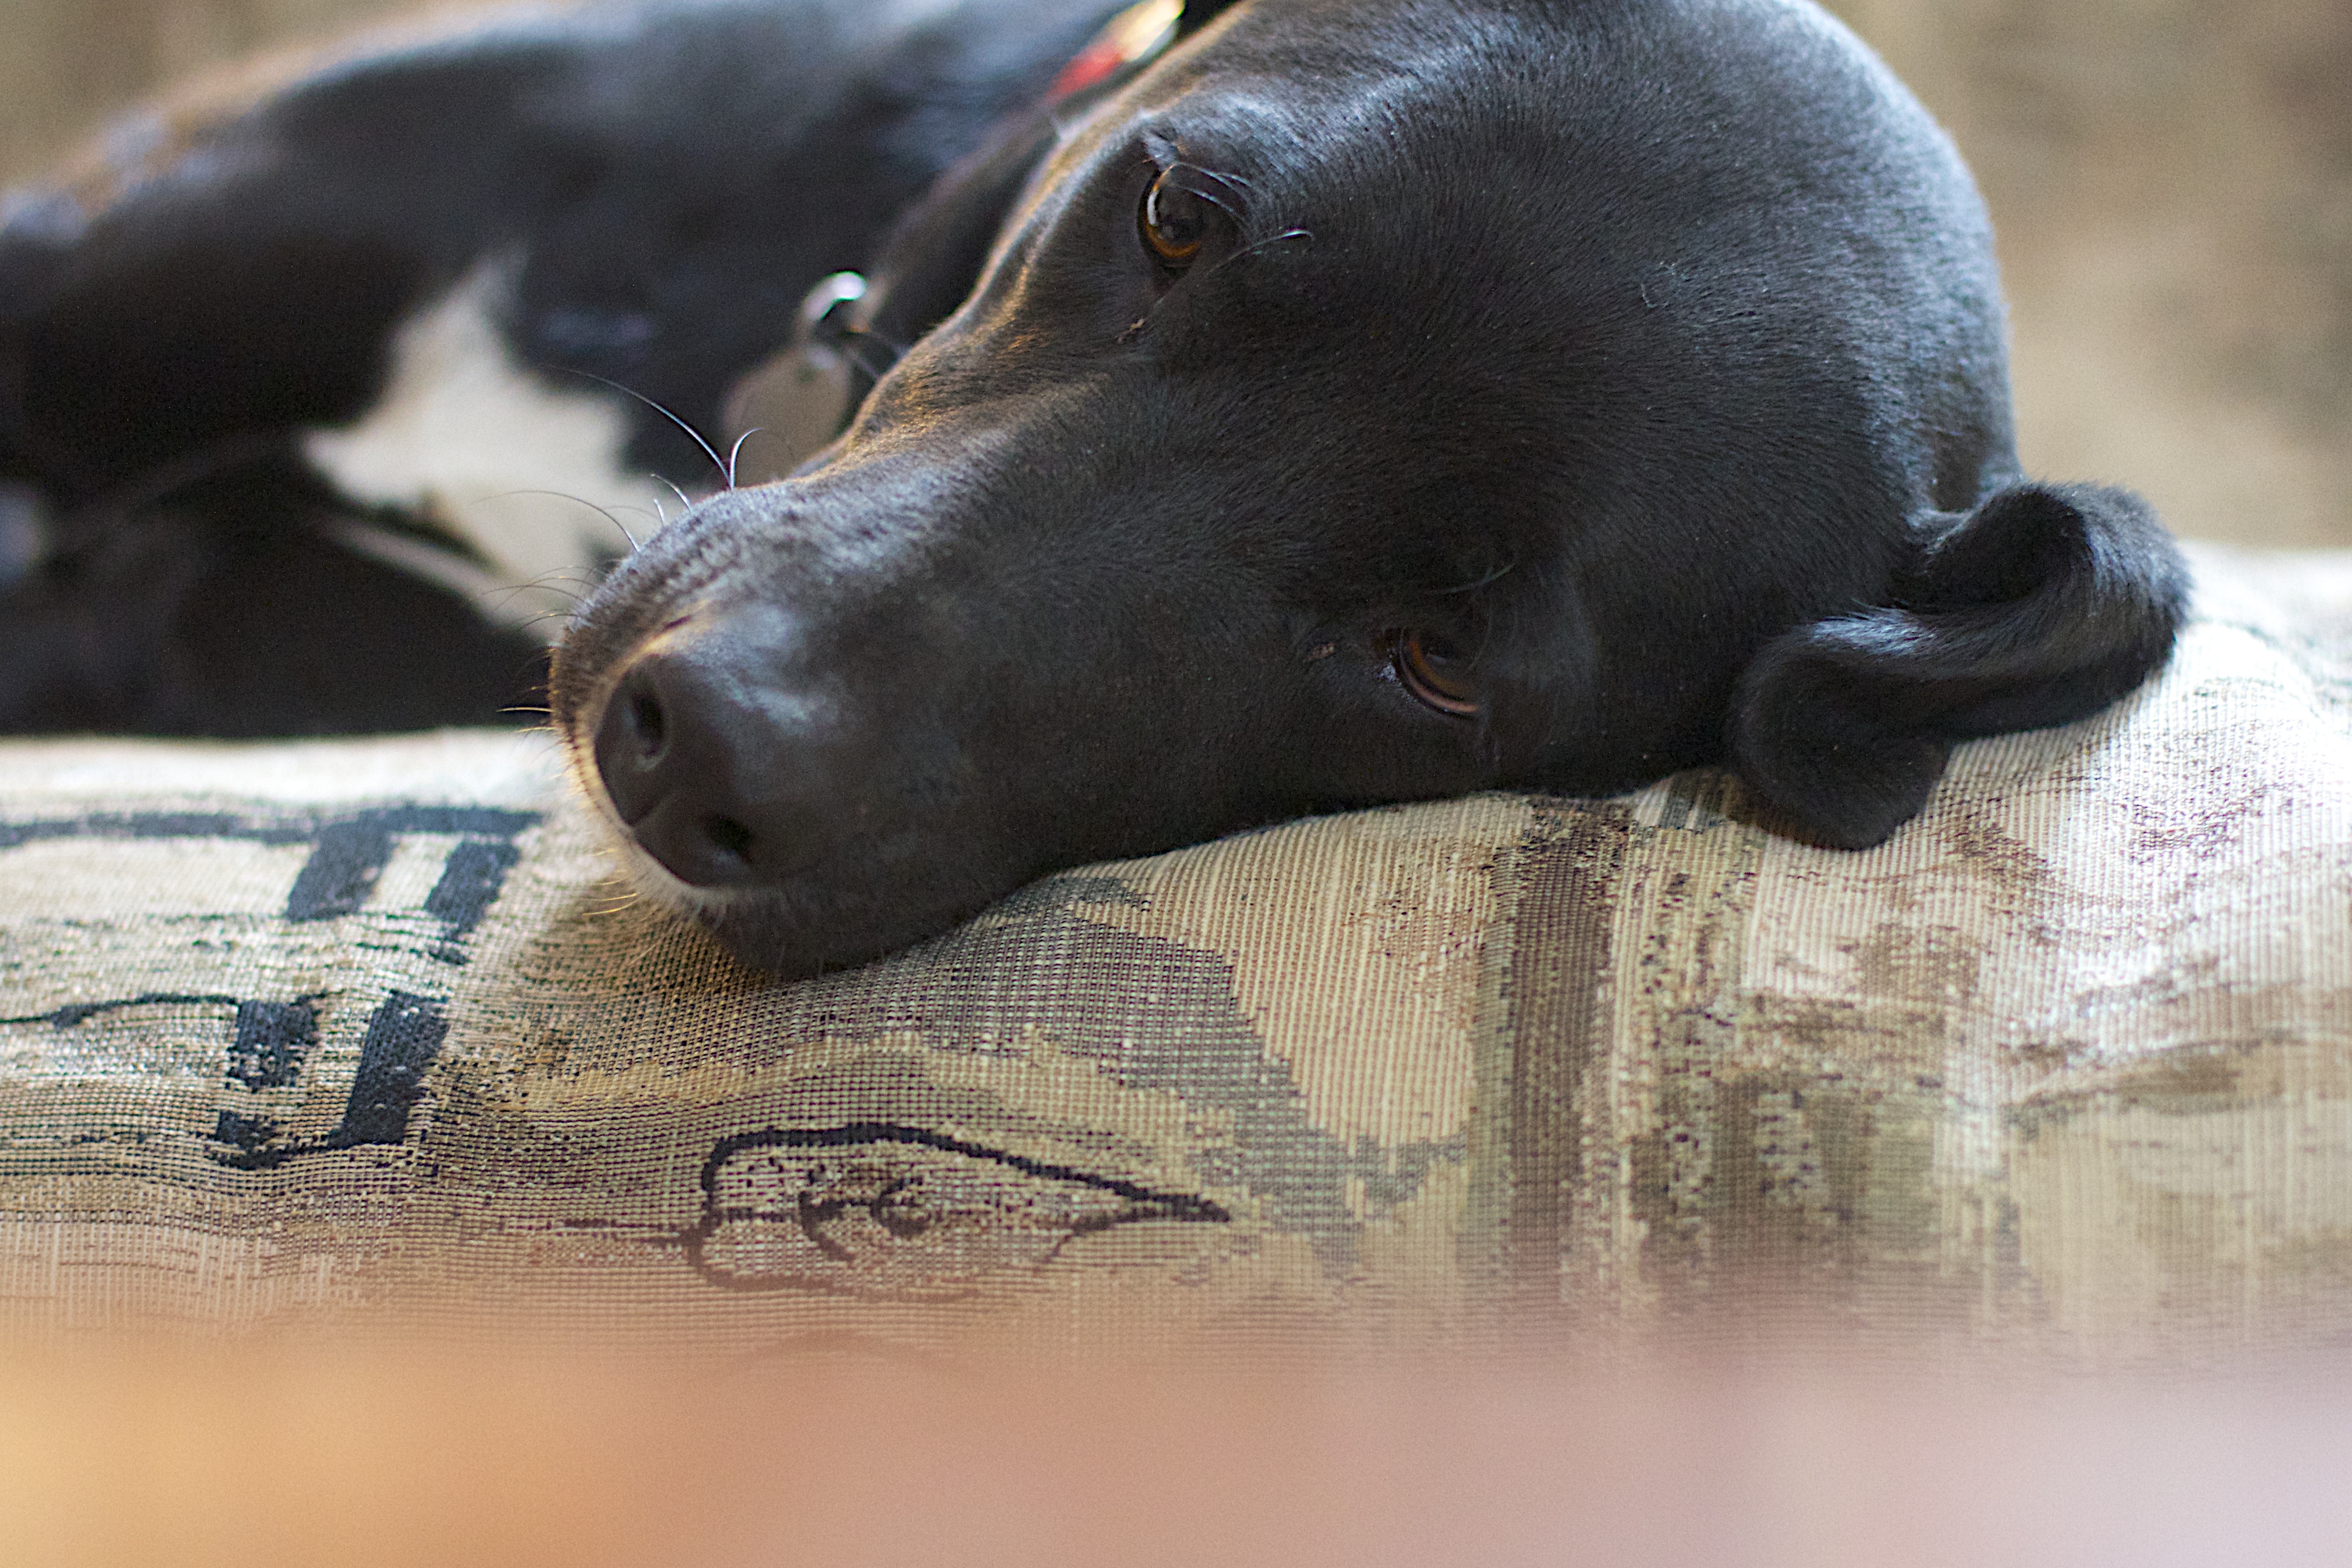
puppy, dog, mammal, close up, vertebrate, labrador retriever, ideahive, dog like mammal, animal sports